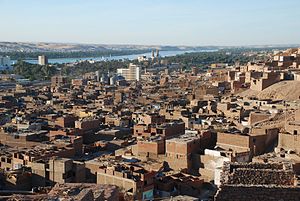
Aswan
Aswan er en by i den sydlige del af Egypten. Aswan ligger på Nilens østbred ved Nilens Første Katarakt. Her snævrer floden sig ind, deler sig i flere arme omkring klippepartier og flere øer, blandt andet Elephfantine, ligesom katarakten er karakteriseret ved flere strømfald, der har gjort floden vanskeligt sejlbar herfra. Aswan ligger nær Aswandæmningen, og byen er hovedsæde i gouvernementet Aswan. Aswan ligger i en af Jordens tørreste regioner, og der går normalt adskillige år mellem hvert regnskyl og det præger fortsat enkelte af de nubiske beboelsesområder, hvor mange huse ikke er forsynet med tag. I Egyptens tidlige historie var Aswan i lange perioder landets grænseby mod syd, og byen var et vigtigt handelscentrum. Der findes mange kulturhistoriske oldtidsminder og seværdigheder i og omkring Aswan. De gamle egyptiske geografer og astronomer antog, at byen lå direkte under Solens nordlige vendekreds, og at Solen lige netop stod lodret over byen, når den var i sin nordligste position. Et kig på et moderne landkort viser, at Aswan faktisk ligger ganske tæt på, og kun godt 50 km nord for vendekredsen.